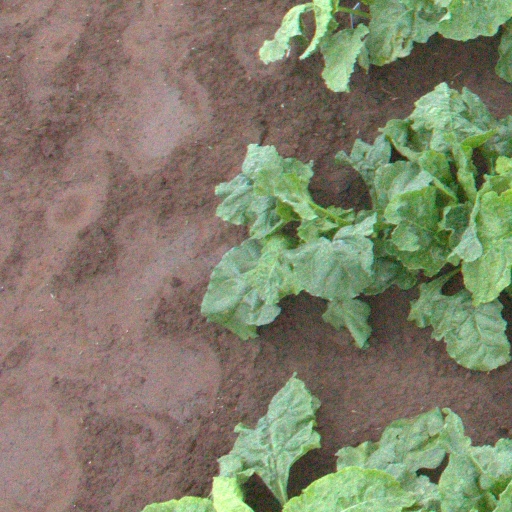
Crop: sugar beet